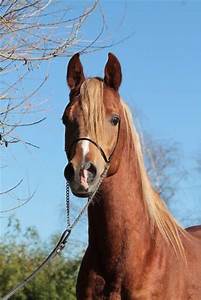
Label: horse